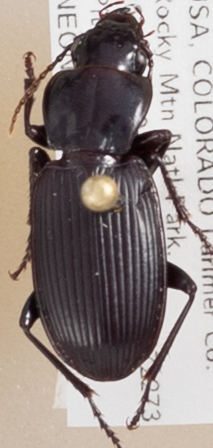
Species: Pterostichus protractus
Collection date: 2018-07-23
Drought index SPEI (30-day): -0.404
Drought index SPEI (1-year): -1.01
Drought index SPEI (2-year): -0.46